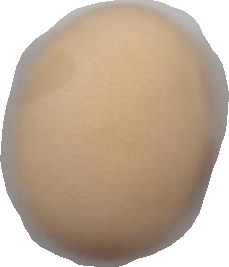
Variety: Anjasmoro